The Spendthrift (1964 film)

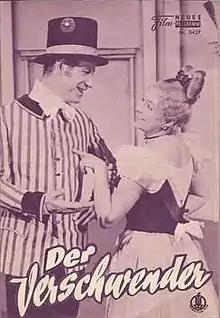

The Spendthrift (German: Der Verschwender) is a 1964 Austrian historical film directed by Kurt Meisel and starring Christiane Hörbiger, Wolfgang Gasser and Walther Reyer. It is an adaptation of Ferdinand Raimund's play of the same name.